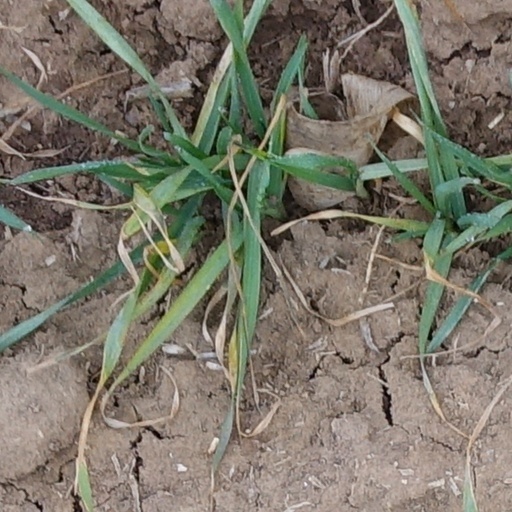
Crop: wheat